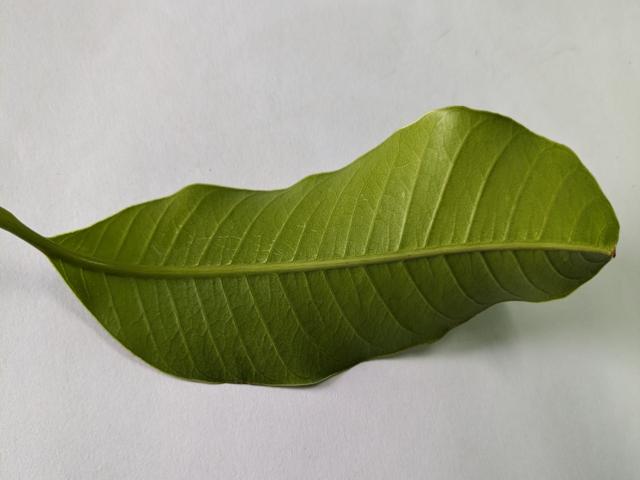
Mango leaf variety: Amrapali